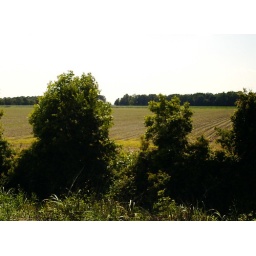
Soybean field on the road to the farmhouse in Louisiana.